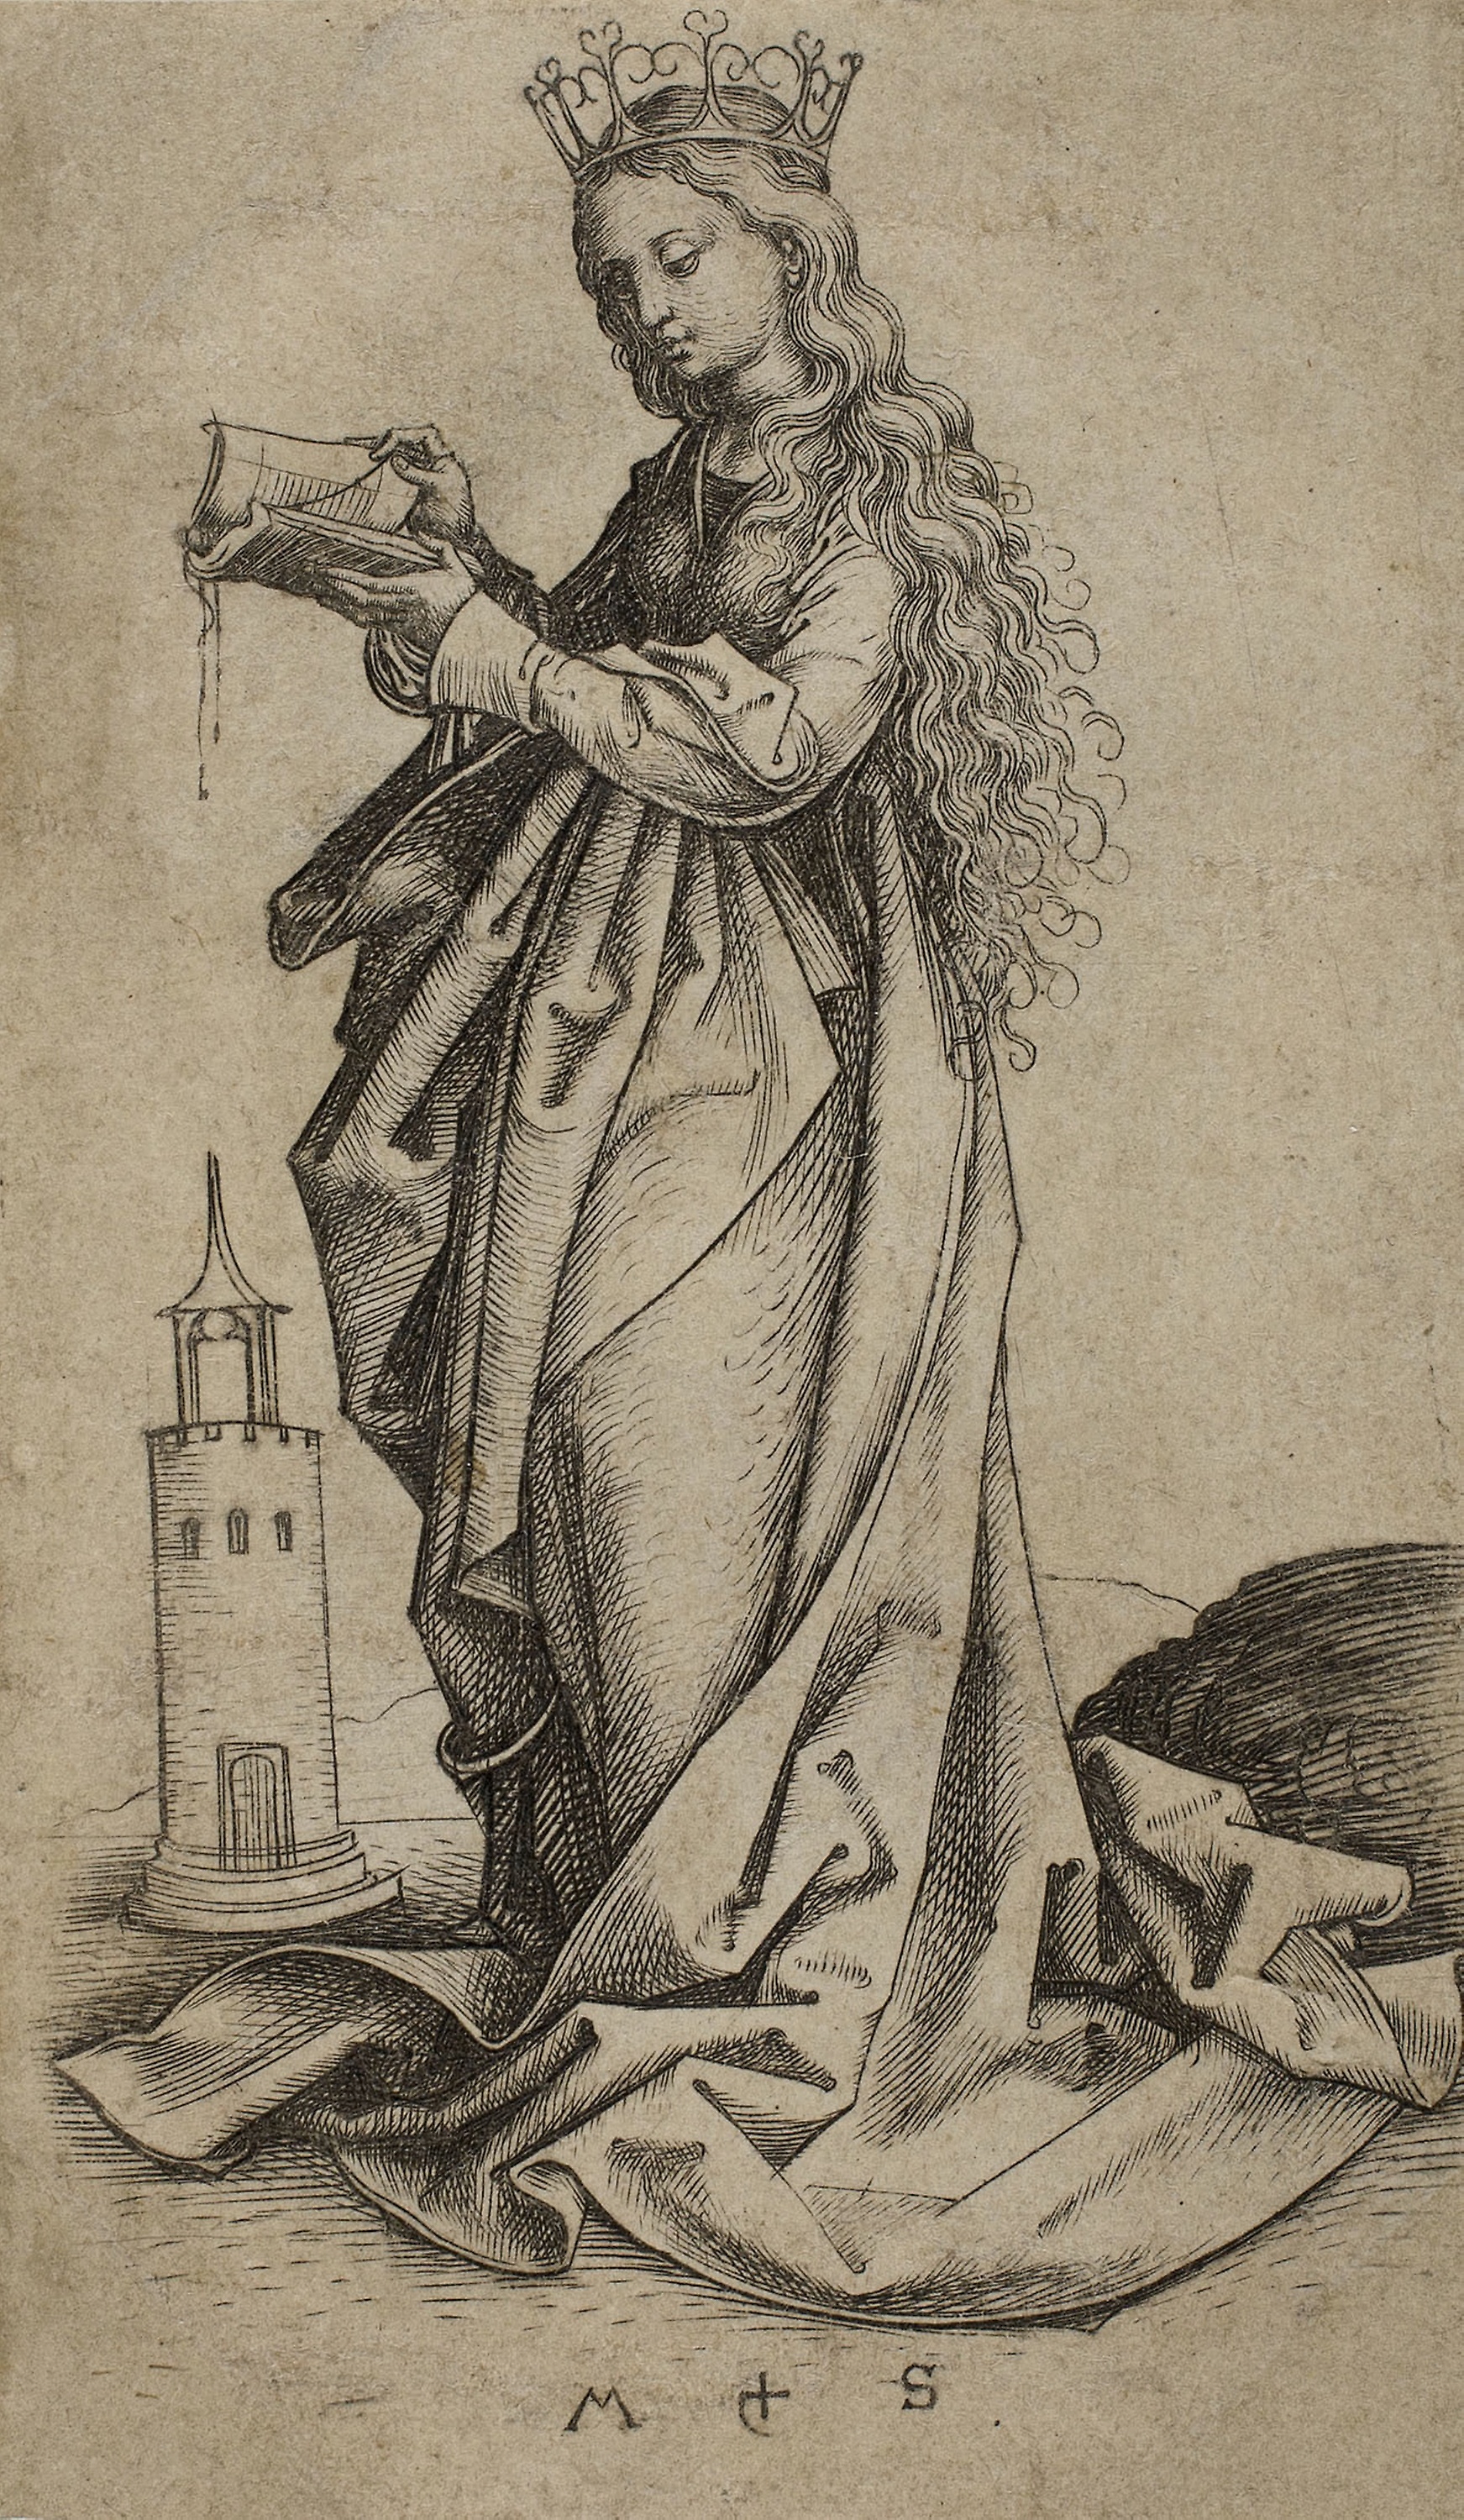
art, history, mythology, illustration, drawing, middle ages, tree, visual arts, costume design, ancient history, fictional character